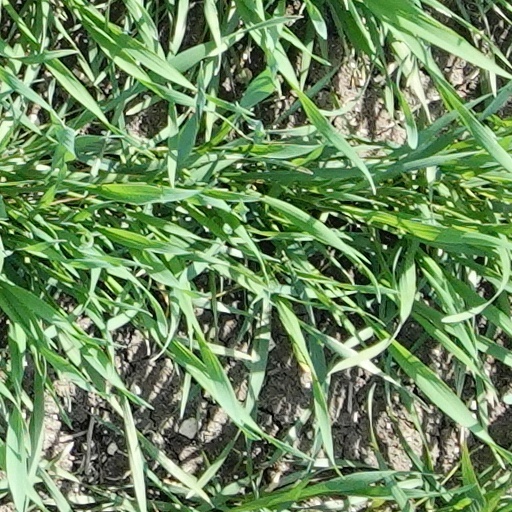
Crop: wheat